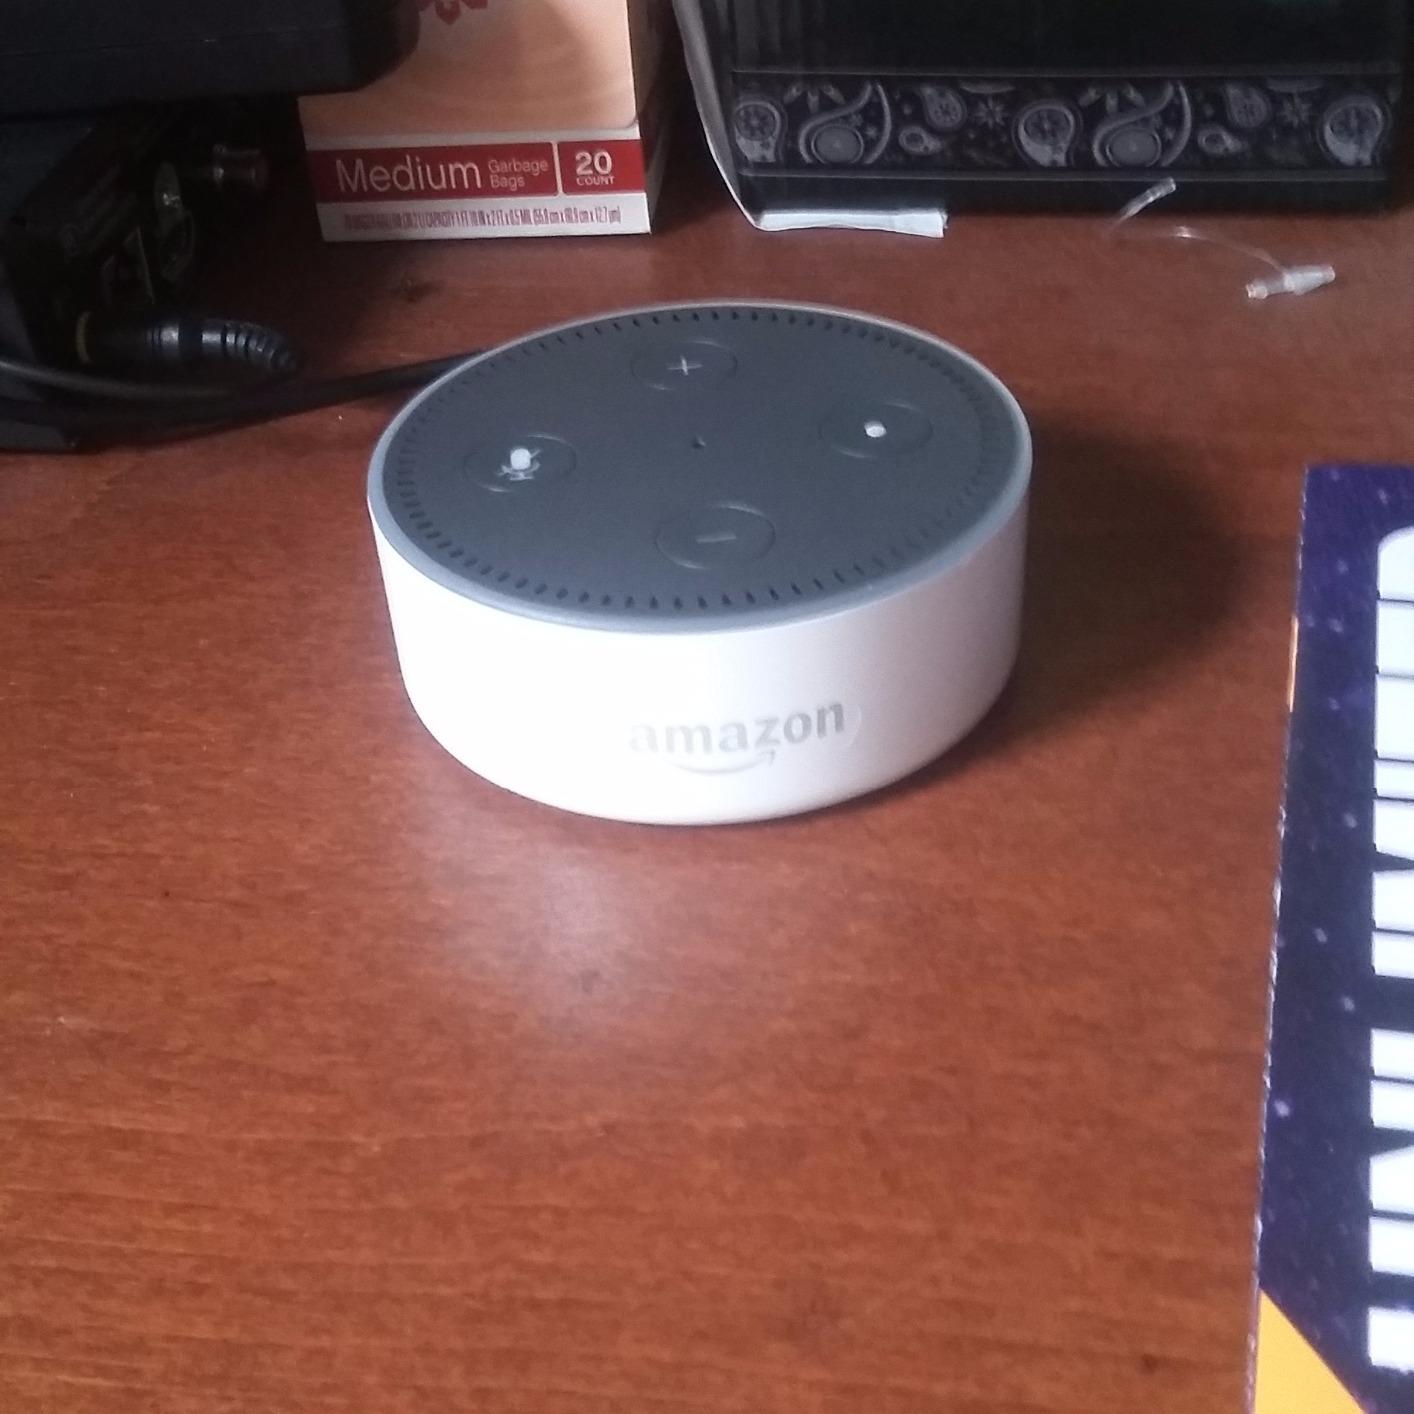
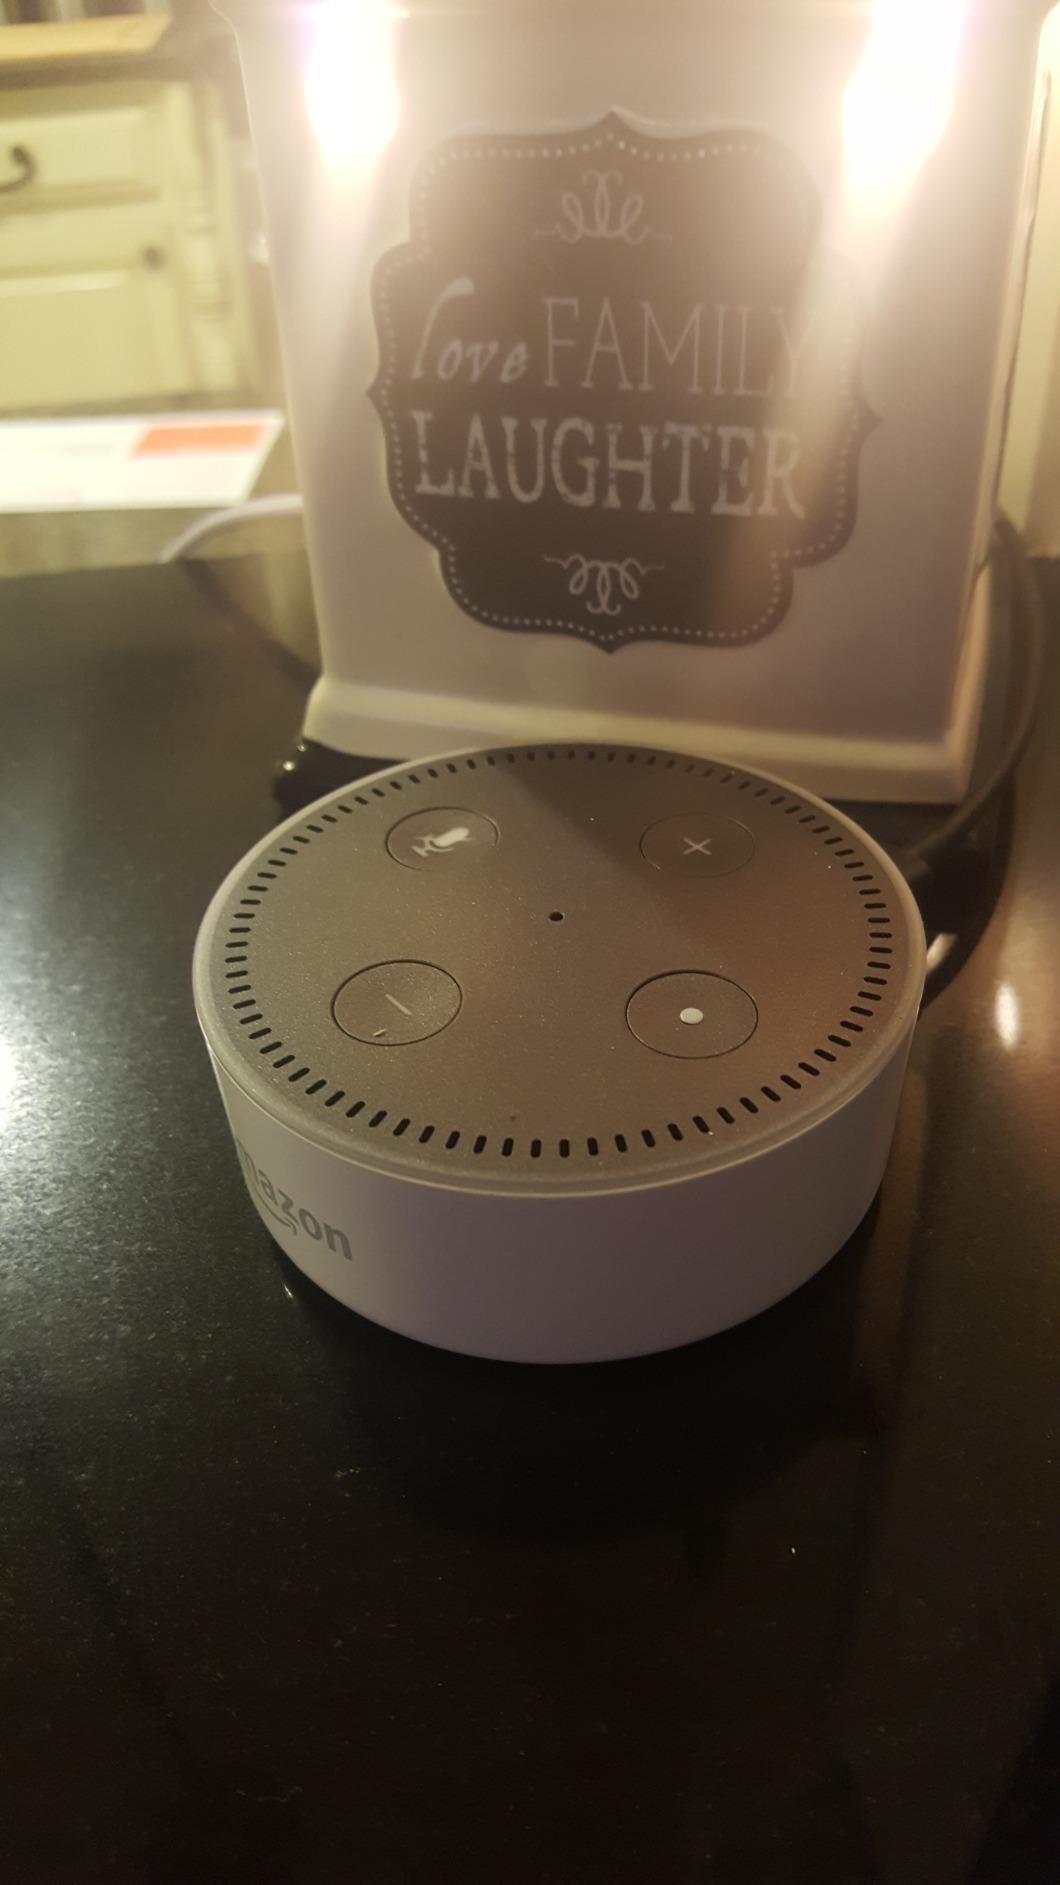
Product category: speaker
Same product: yes